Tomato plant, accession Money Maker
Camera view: horizontal (90 deg, fisheye); turntable rotation: 270 degrees
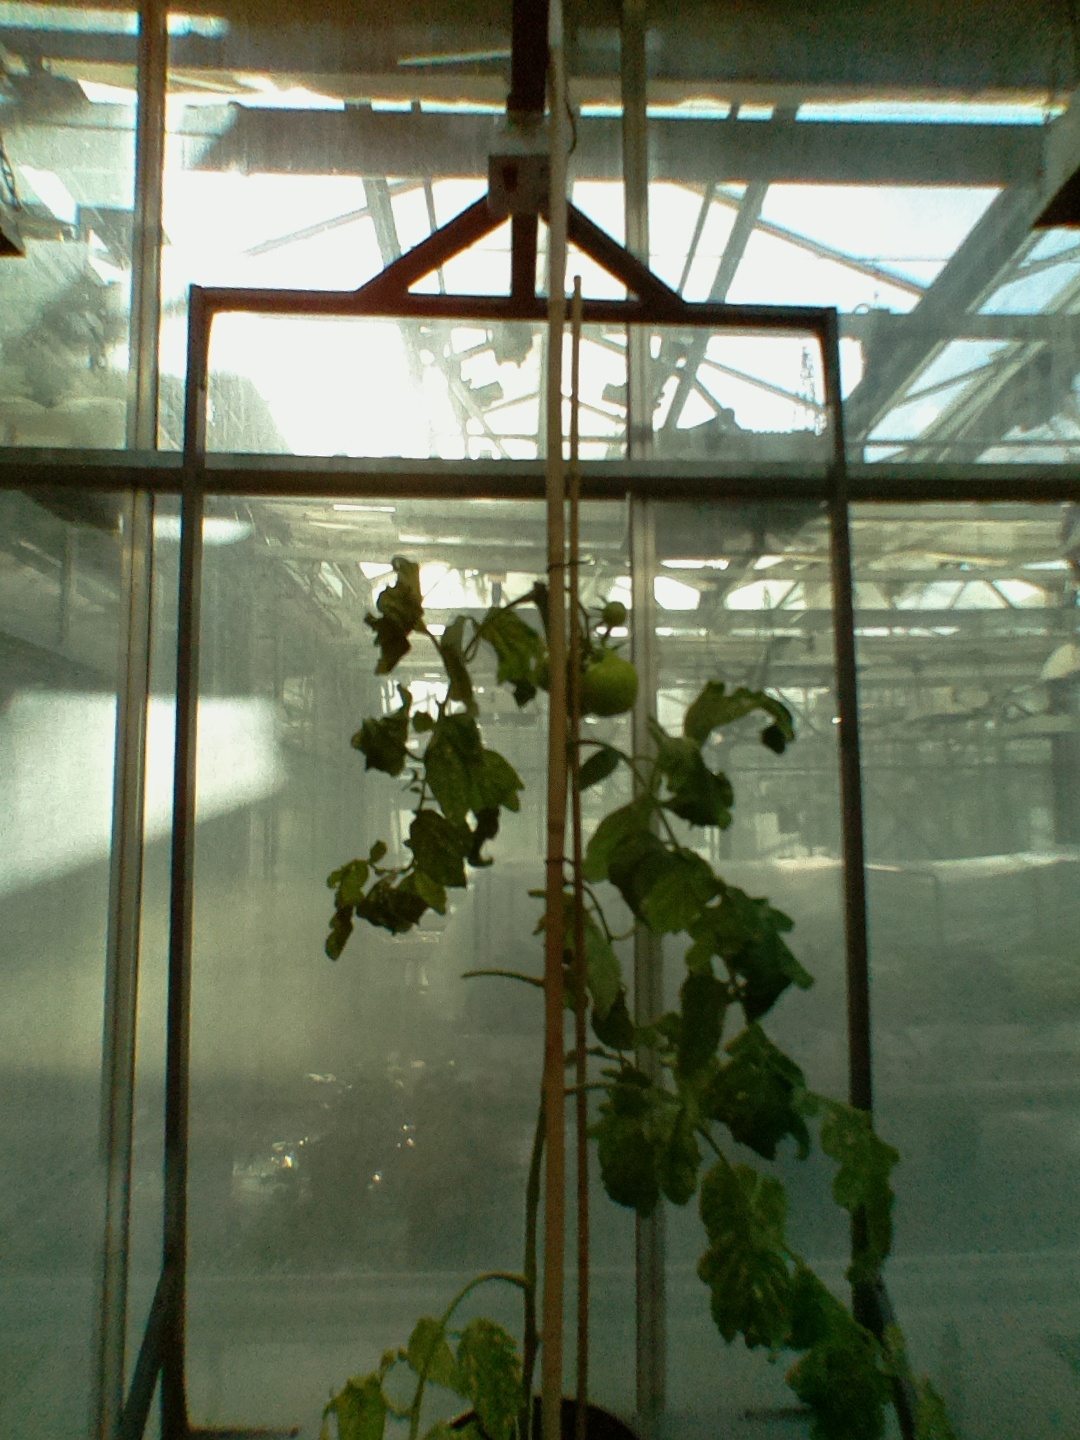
BBCH growth stage 77: 70%-80% of final fruit size